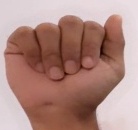
ASL sign: A